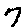
Label: 7